Long Turkish War

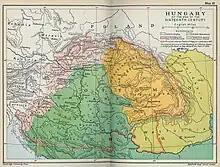
The participated Hungarian kingdom in the end of 16th century

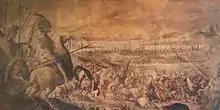
Siege of Buda

In August 1601, at the Battle of Guruslău, Giorgio Basta and Michael the Brave defeated the Hungarian nobility led by Sigismund Báthory in Transylvania, who accepted Ottoman and Polish protection. After the assassination of Michael the Brave by mercenary soldiers under Basta's orders, the Transylvanian nobility, led by Mózes Székely, was again defeated at the Battle of Braşov in 1603 by the Habsburg Empire and Wallachian troops led by the voivode of Wallachia, Radu Şerban. Hence, the Austrian Habsburgs seemed to be able to win a decisive victory.